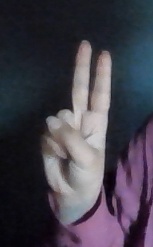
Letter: taa